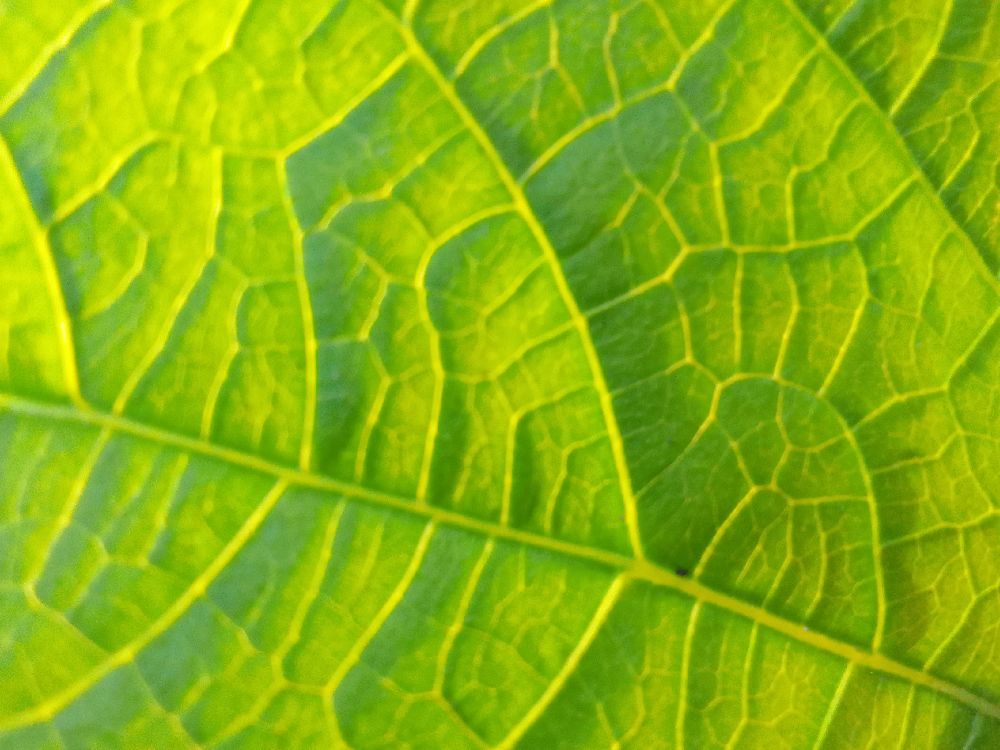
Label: healthy